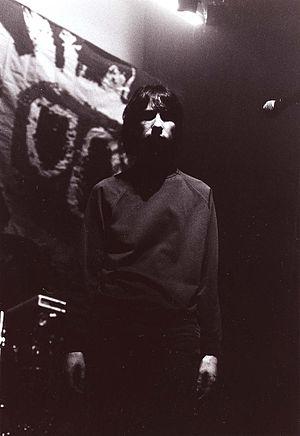
Primal Scream est un groupe de rock britannique, originaire de Glasgow, en Écosse. Il est formé en 1982, et est composé de Bobby Gillespie au chant, d'Andrew Innes à la guitare, de Martin Duffy au clavier, de Darrin Mooney à la batterie, de Simone Butler à la basse et Kevin Shields à la guitare.